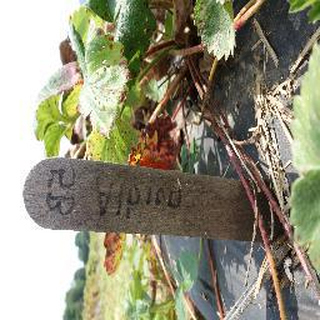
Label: strawberry_leaf_scorch